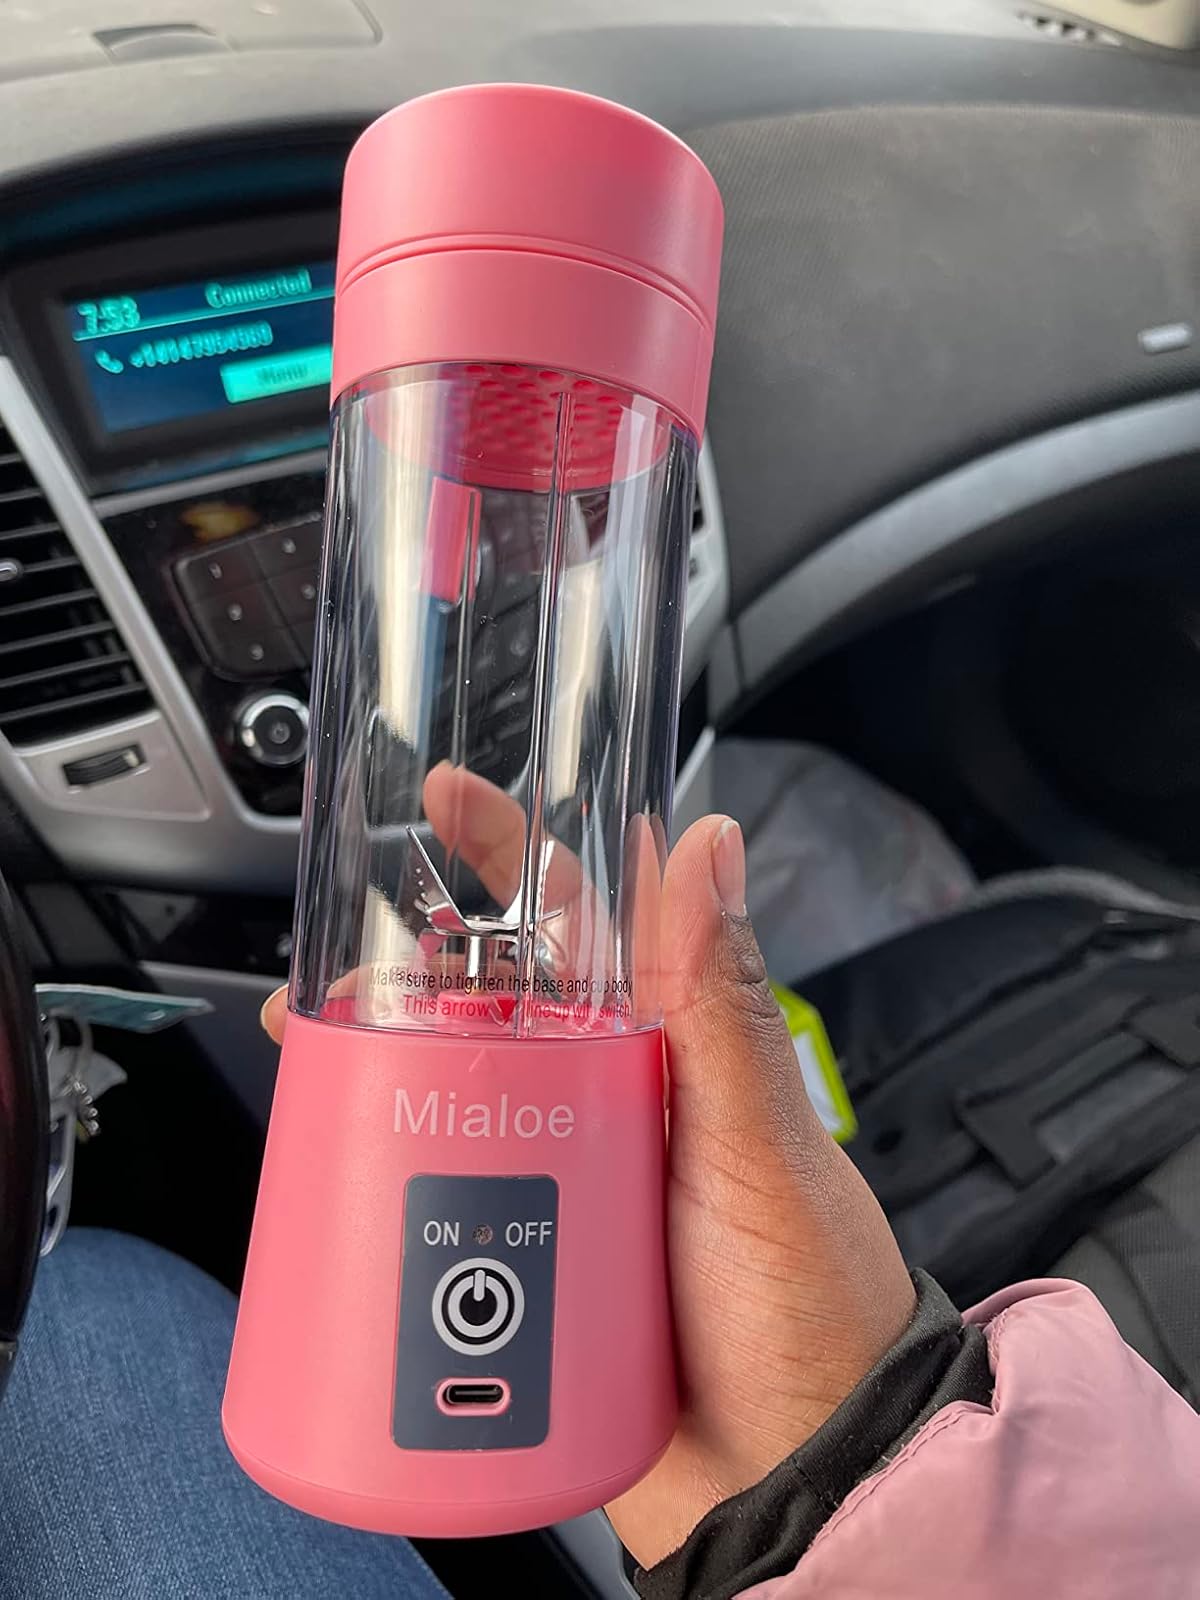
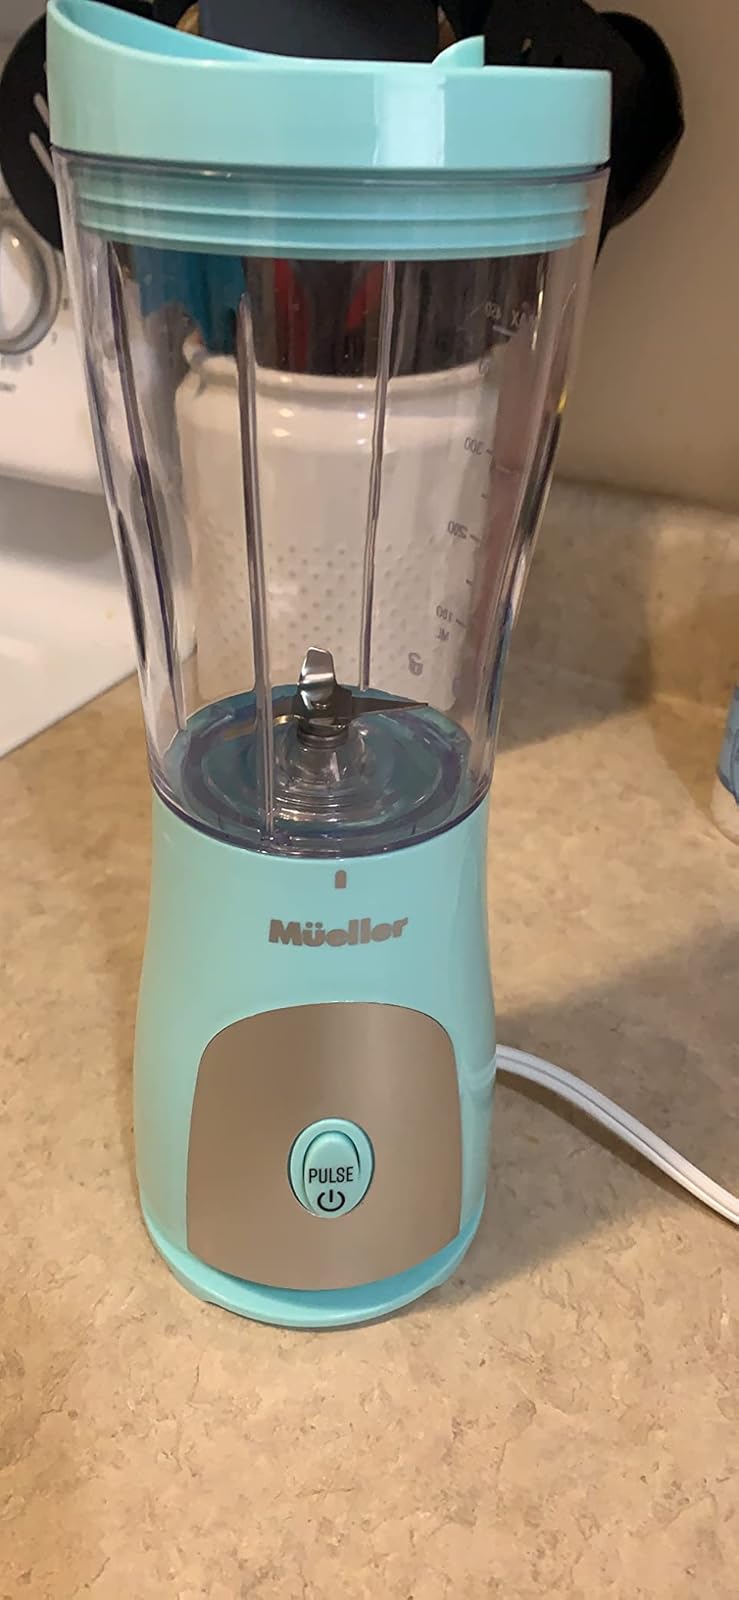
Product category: items_blender
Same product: no